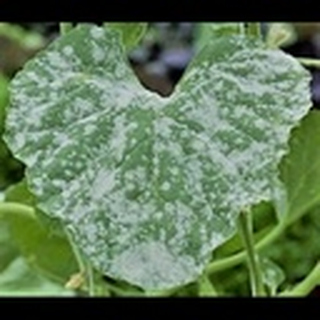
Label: cotton_powdery_mildew